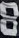
Number: 8